Benny Farm

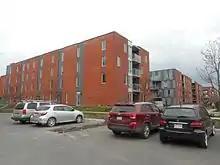
Benny Farm in 2016

In 1997, the Canada Lands Company and CMHC added four new apartment buildings to provide modern and accessible homes for veterans, their families and new tenants who had previously lived in original Benny Farm units. These additions were part of CLC's larger redevelopment project for the Benny Farm property, which added approximately 570 new and refurbished housing units and two new community service buildings. In 2002, the architectural firms of Saia and Barbarese and Laverdière + Giguère received the Governor General's Medal for Architecture for their work in developing the buildings and landscaping.